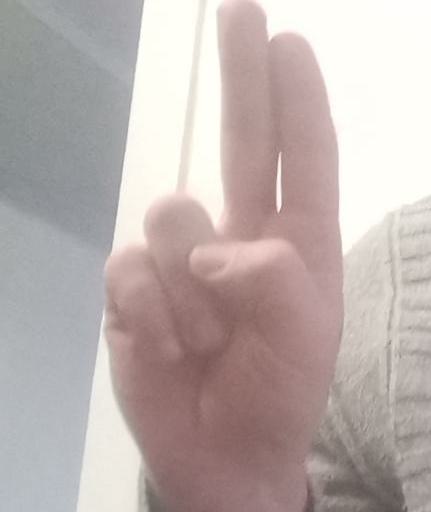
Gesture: two_up